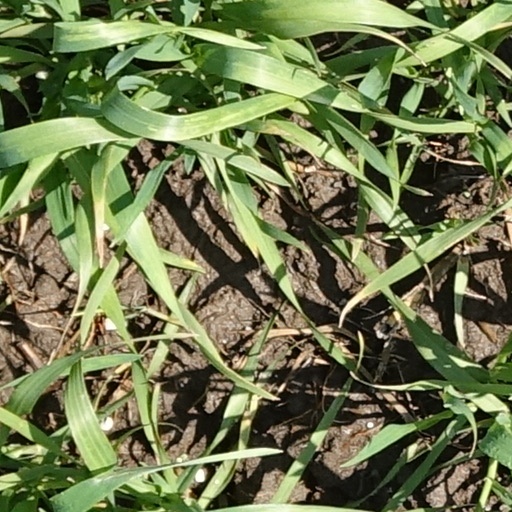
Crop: wheat